Novi Sad

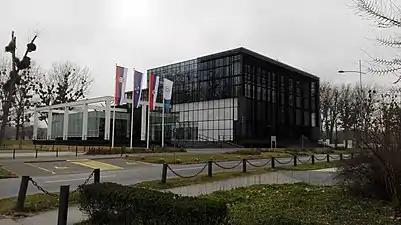
University of Novi Sad

Novi Sad is a typical Central European town in terms of its architecture. The Town Hall and the Court House were built by Emmerich Kitzweger (1868–1917). The city was almost completely destroyed during the 1848/1849 revolution, so architecture from the 19th century dominates the city centre. Small, older houses used to surround the centre of town, but they are now being replaced by modern, multi-story buildings.